Kreidler Florett RS

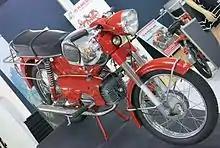
Kreidler Florett RS (1970)

Kreidler Florett RS was a German moped of "Kreidler's Metall- und Drahtwerke G.m.b.H." in Kornwestheim near Stuttgart (Germany), of which 125,000 units were built between 1967 and 1981. The "Florett RS" was the fastest offering in the Kreidler lineup and a competent competitor to such contemporaries as the "Hercules K 50" and "Zündapp KS 50".